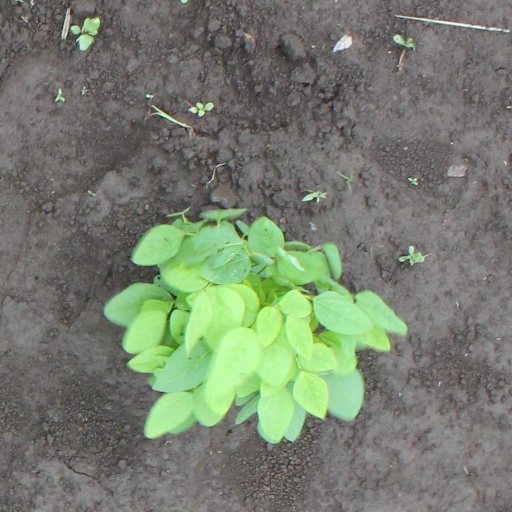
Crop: soybean